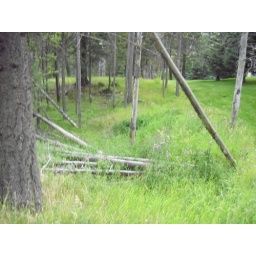
Fallen trees being claimed by wild flowers